Mount Markham

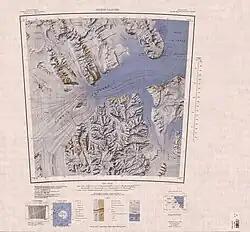
Cotton Plateau in southwest of map

It is south of Mount Cara, east of the Frigate Range and the head of the Kent Glacier, and northeast of the Markham Plateau.